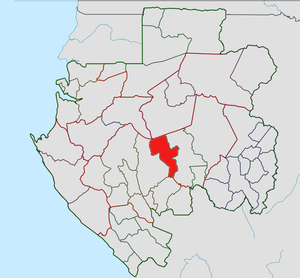
L'Offoué-Onoye est un département de la Province de l'Ogooué-Lolo au Gabon. Sa préfecture est Iboundji.